Cinco de Mayo

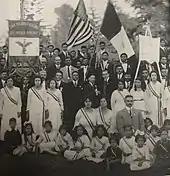
"Junta Patriótica Mexicana del Pueblo Obrero", Santa Ana, California, 1919<ref name="10.2307/25161927"></ref>

The national celebration of the day peaked during the Porfiriato, the long rule of President/dictator Porfirio Díaz, who had fought in the Battle of Puebla as a young officer. According to historian Kelly Lytle Hernández, Díaz "strategically turned the Cinco de Mayo Festival or celebration into a celebration of his power and his reign and made it something that was celebrated across Mexico and even in diasporic Mexican communities in the United States." Because of this association, in much of Mexico, Cinco de Mayo celebrations declined after Díaz was deposed in the Mexican Revolution.